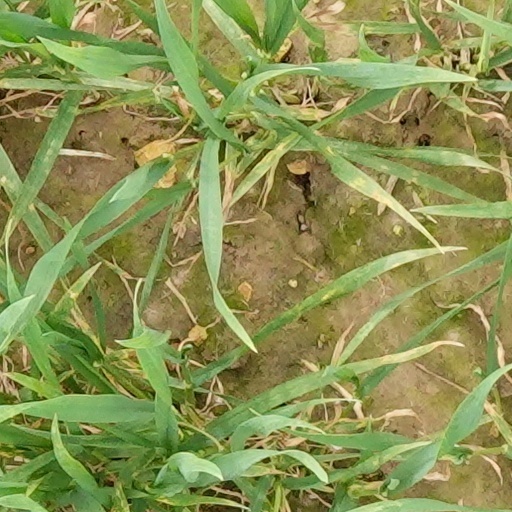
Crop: wheat